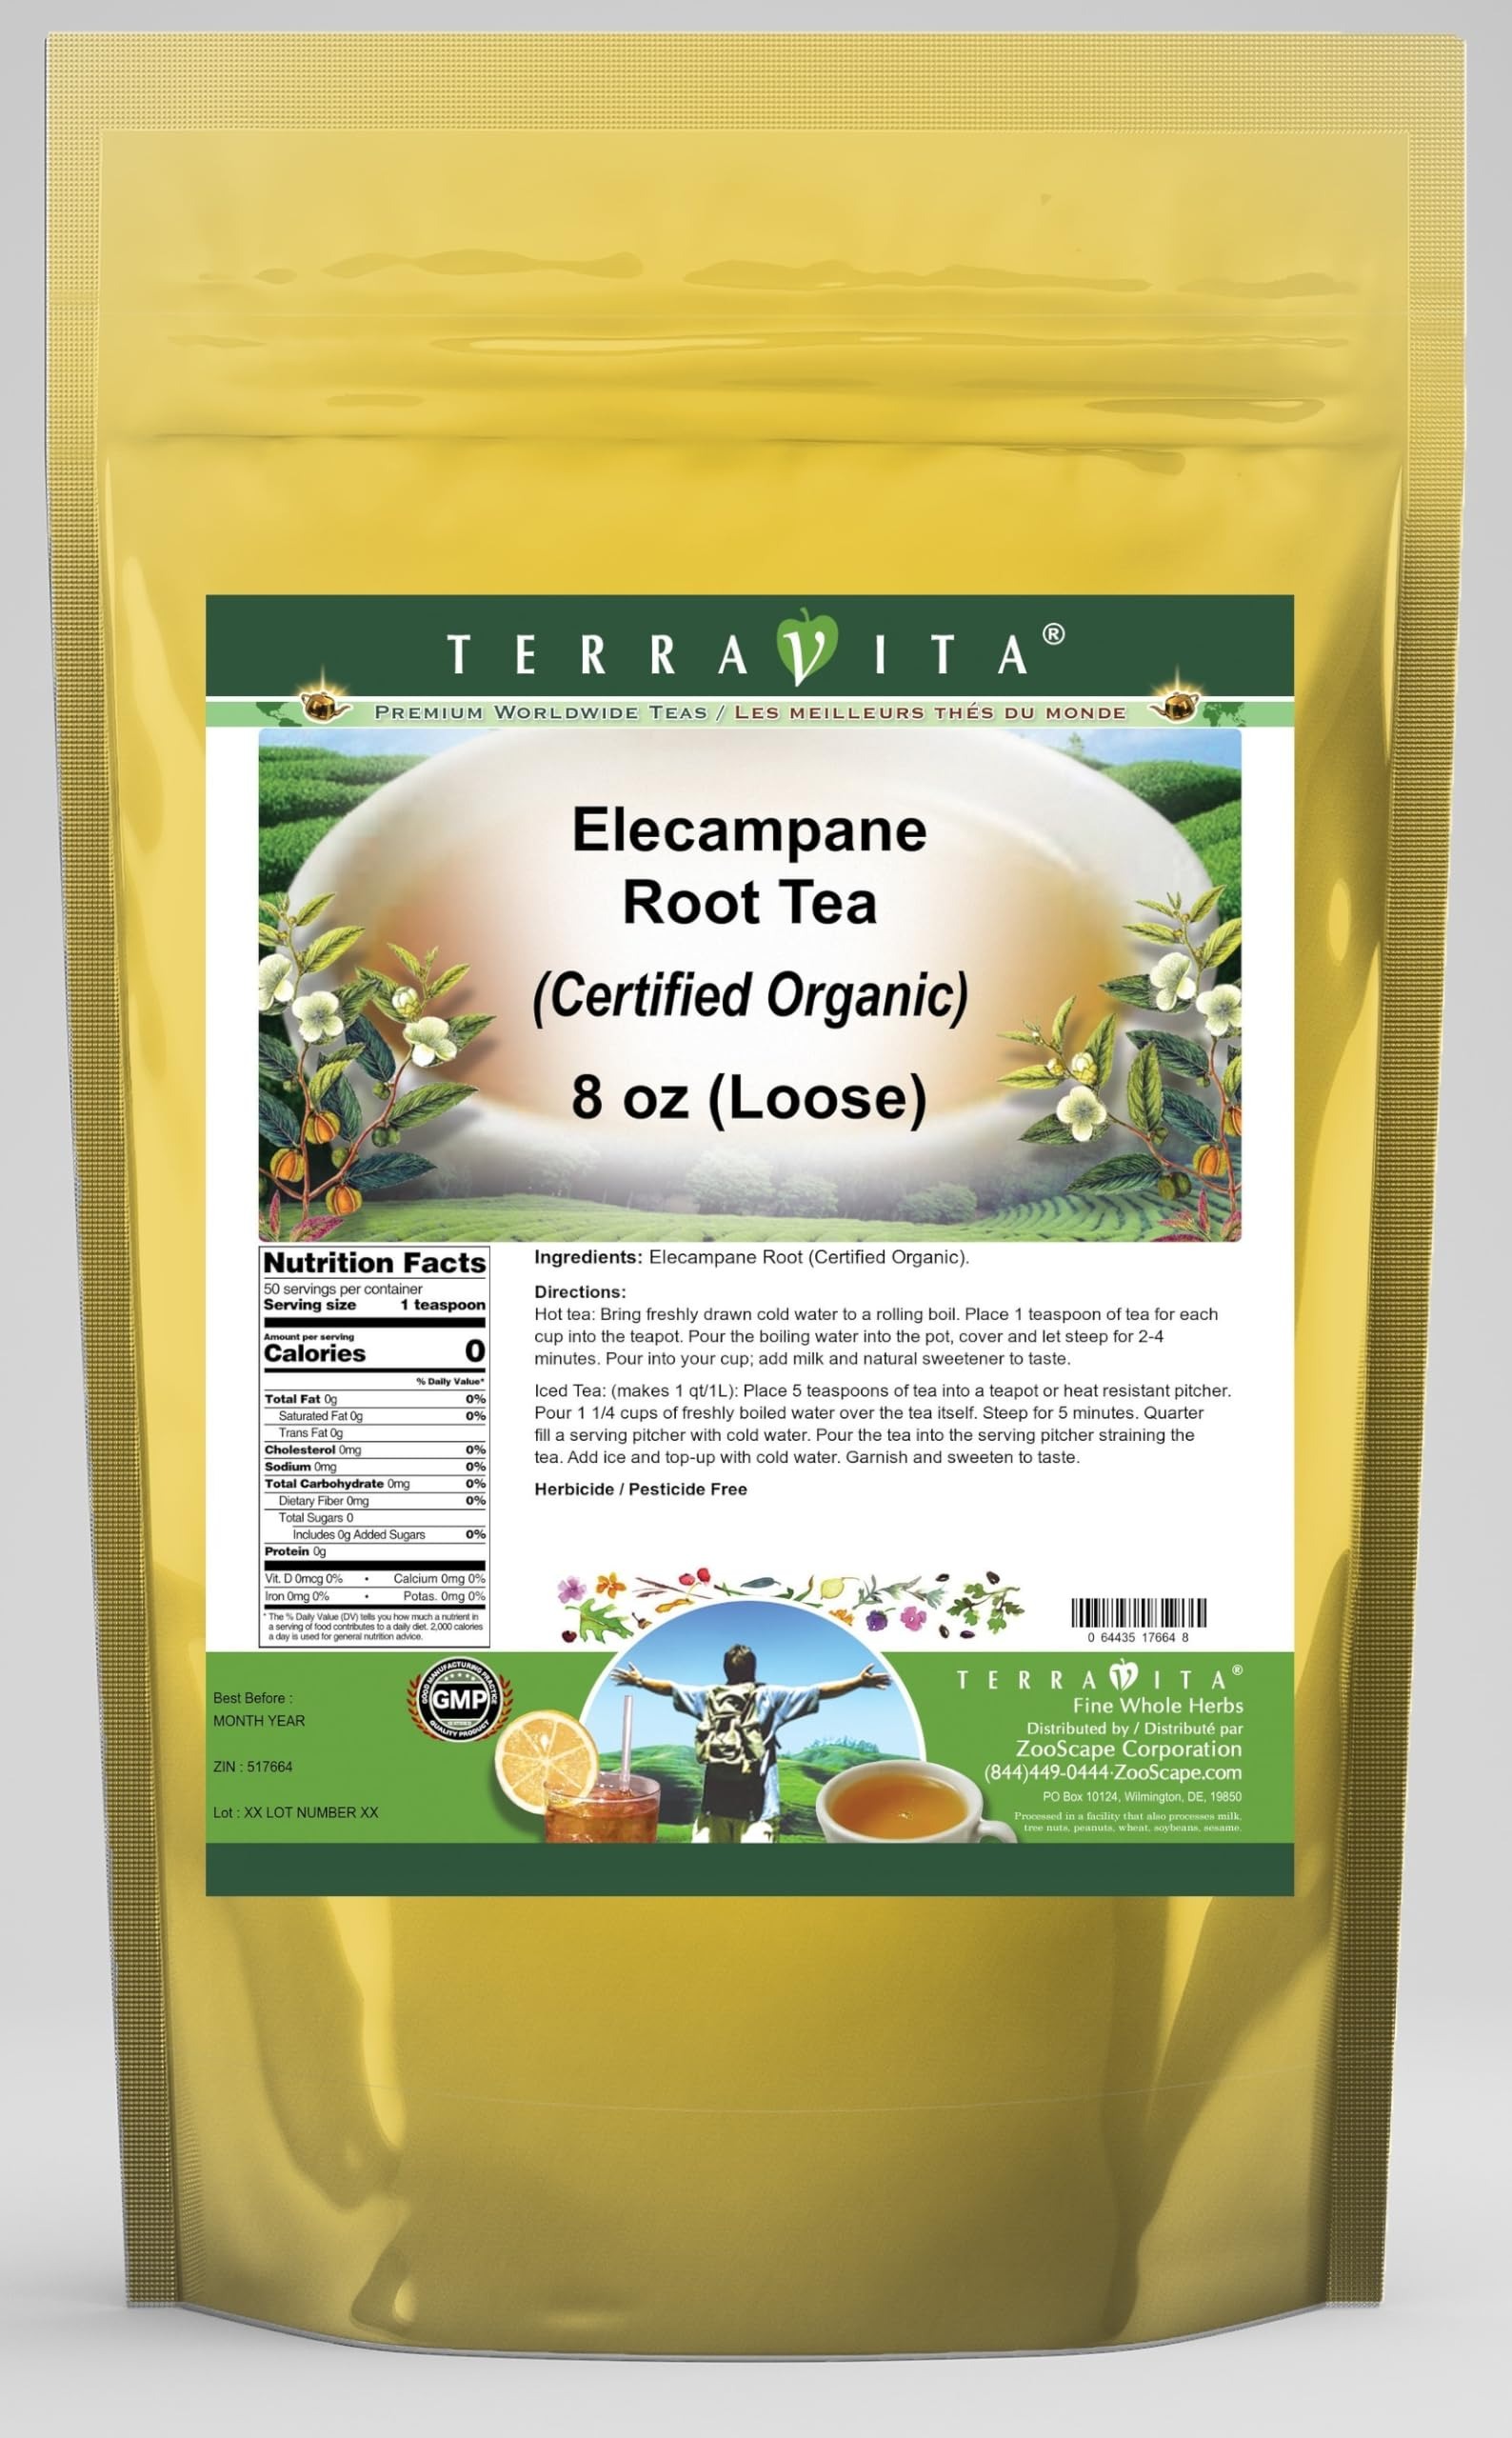
Item Name: Elecampane Root (Certified Organic) Tea (Loose) (8 oz, ZIN: 517664) - 3 Pack
Bullet Point 1: Elecampane Root (Certified Organic) Tea (Loose) (8 oz, ZIN: 517664)
Bullet Point 2: No fillers.
Bullet Point 3: Manufacturer: TerraVita
Bullet Point 4: Size: 8 oz
Bullet Point 5: Loose Leaf Herbal Tea - Packed in a convenient upright pouch!
Product Description: Elecampane Root (Certified Organic) Tea (Loose) (8 oz, ZIN: 517664)<BR><BR>Packaged in the United States in a GMP certified facility (Good Manufacturing Practice).<BR><BR>No fillers.<BR><BR>Manufacturer: TerraVita<BR><BR>Size: 8 oz<BR><BR>Loose Leaf Herbal Tea - Packed in a convenient upright pouch!<BR><BR>Ingredients: Elecampane Root (Certified Organic)
Value: 24.0
Unit: Ounce

Price: 98.79